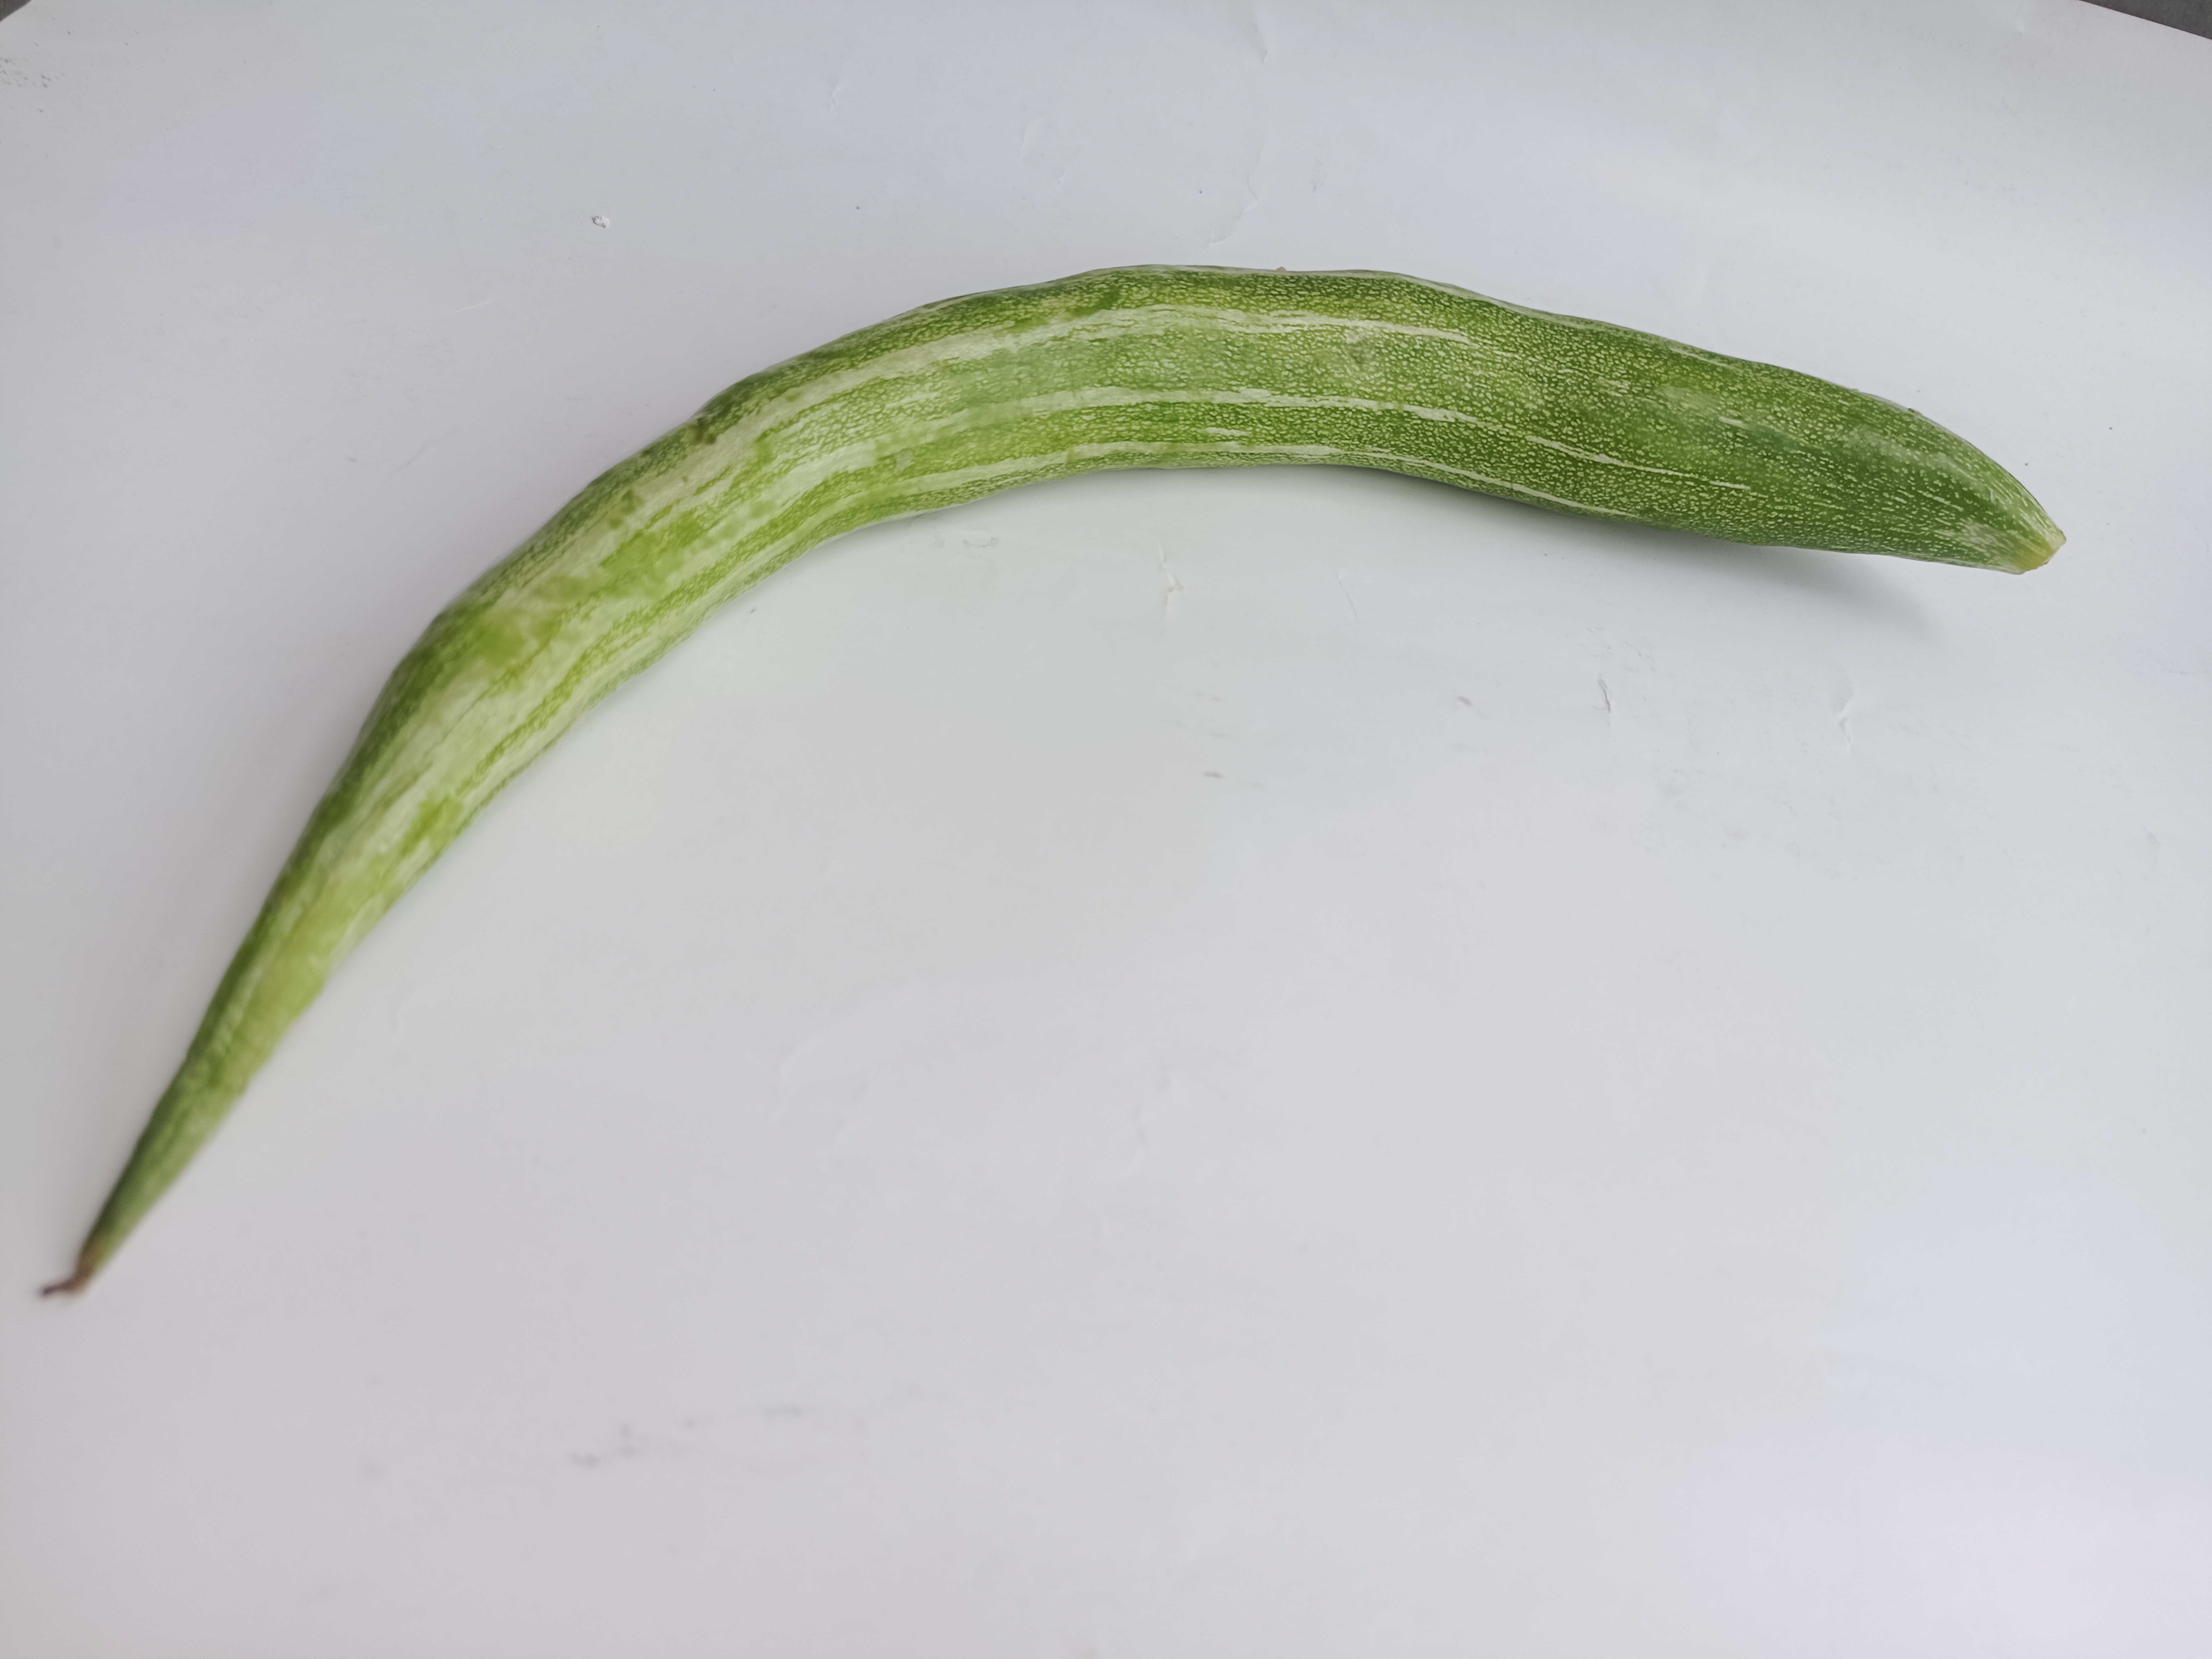
Label: Trichosanthes cucumerina